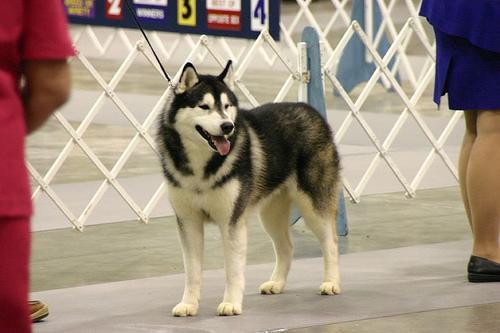
Eskimo_dog